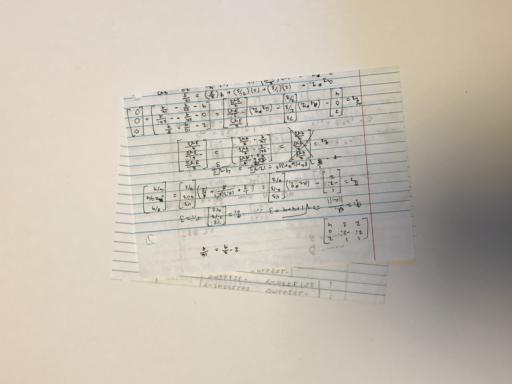
Waste category: paper